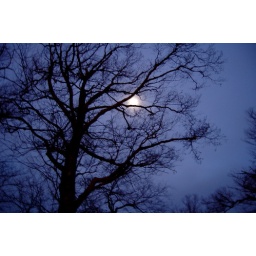
moonlight in the mountain trees